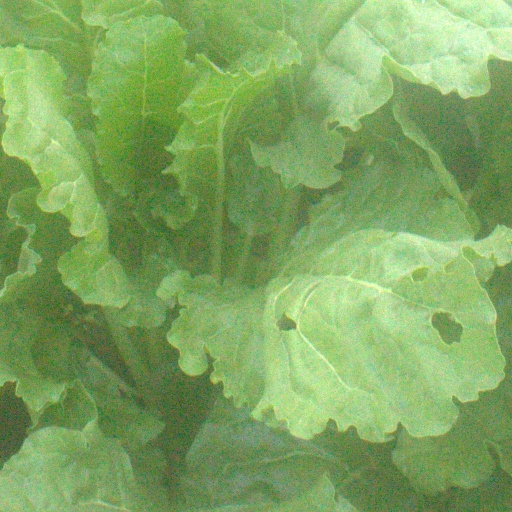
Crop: sugar beet